Mario Paint

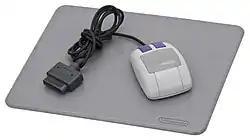
The SNES Mouse and pad that were packaged with the game

According to the manual, two parts of "Mario Paint" are meant to familiarize the user with the SNES Mouse: the title screen, where users can click on each letter in the logo and each element on the screen to prompt a respective Easter egg; and a fly-swatting minigame, "Gnat Attack", where the player must swat 100 insects before fighting a boss named King Watinga. The minigame has three levels, and after they are completed, the game starts over with the enemies swarming in and attacking at faster speed. Content creation features of the program include a drawing board, a coloring book, an animation tool (called "Animation Land"), and a music composer. Collages can be saved at a time in the program to be loaded at later usage of the software or recorded to VCR. In the coloring book, the user can color-in and edit four pre-made black-and-white drawings, including one featuring Yoshi and Mario, another featuring various animals, a greeting card, and an underwater scene.